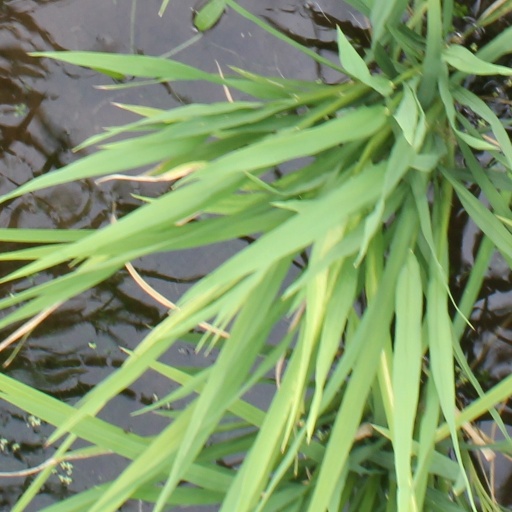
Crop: rice